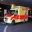
Label: ambulance